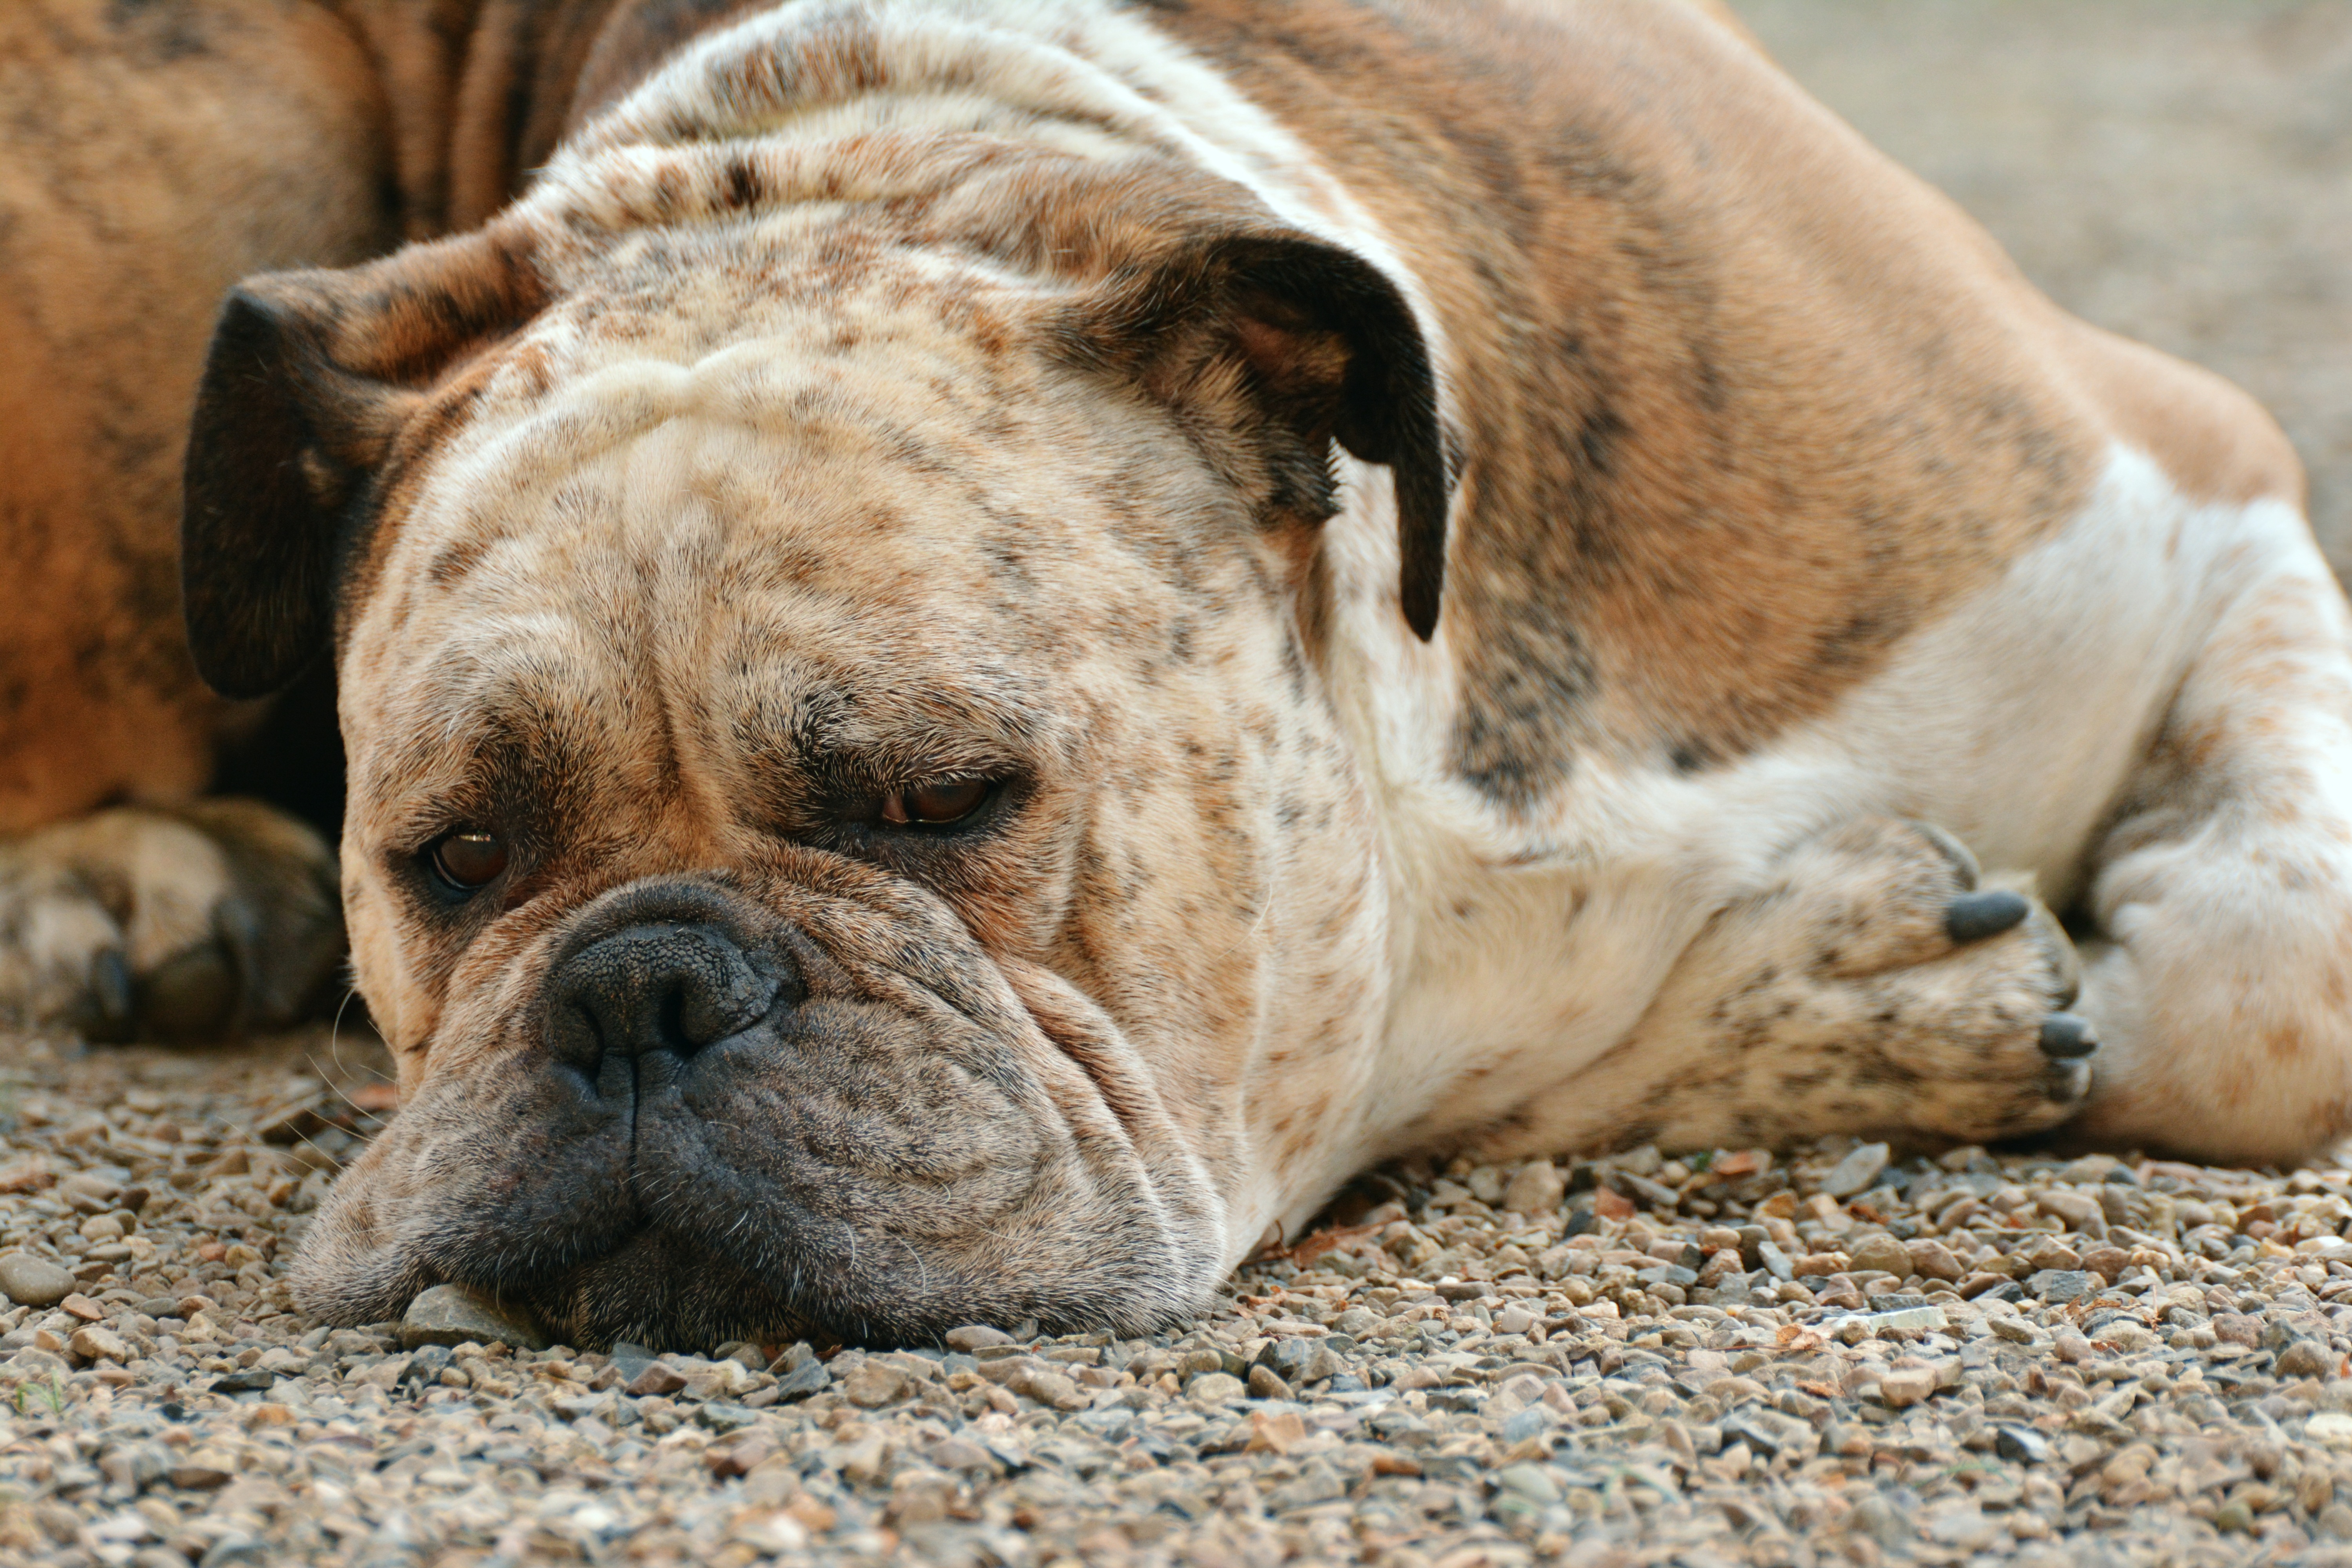
puppy, dog, pet, fur, relax, mammal, rest, bulldog, boxer, lazy, relaxation, snout, vertebrate, break, dog breed, boxer dog, boon, concerns, boredom, dog look, frustration, dog's nose, german boxer, dog eyes, old english bulldog, dog like mammal, carnivoran, olde english bulldogge, toy bulldog, british bulldogs, american bulldog